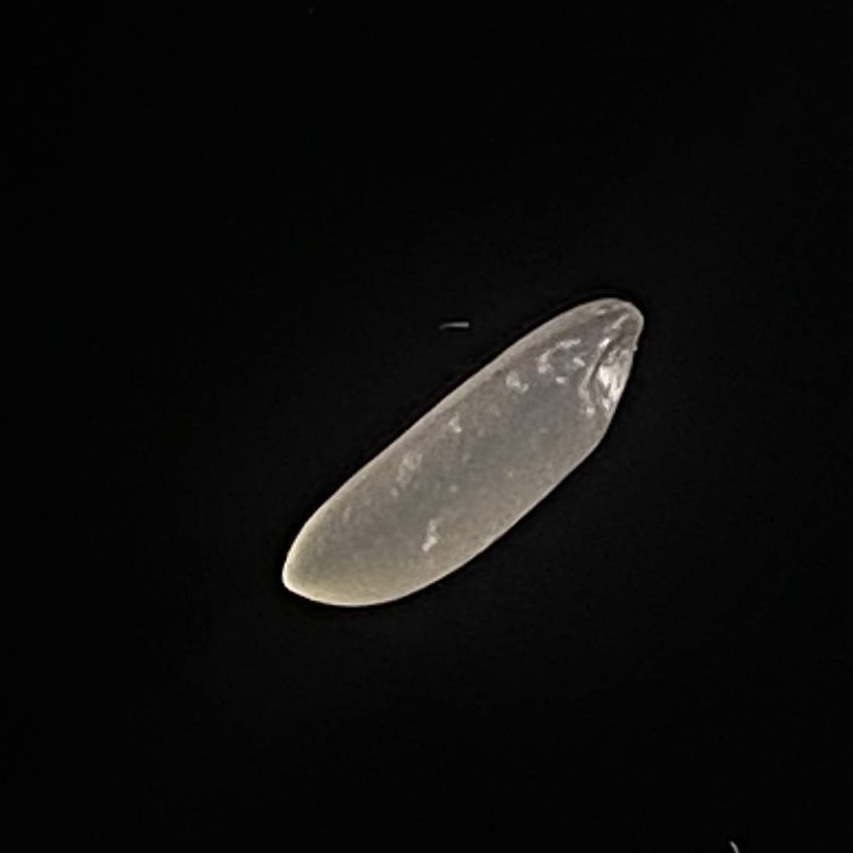
Rice variety: Najirshail